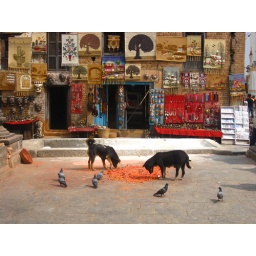
There were dogs, pigeons, and monkeys at the top. These were eating some flowers used in a religious ceremony.